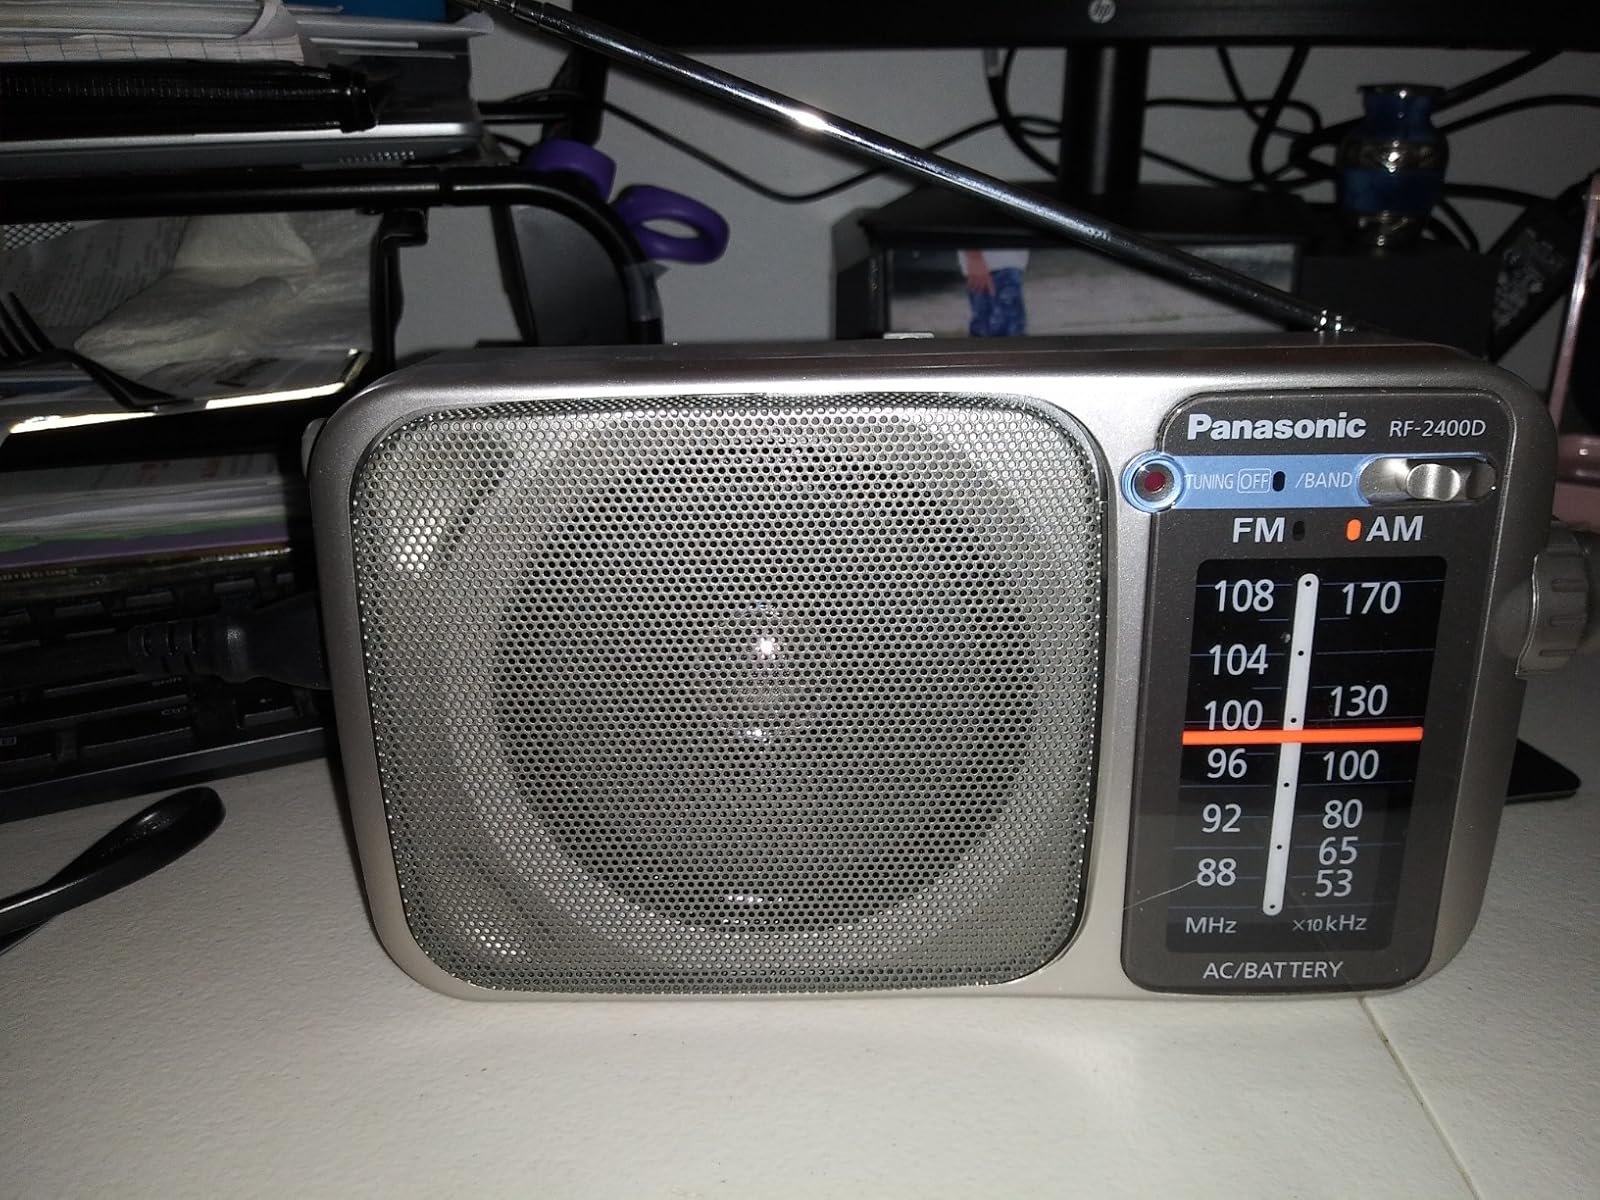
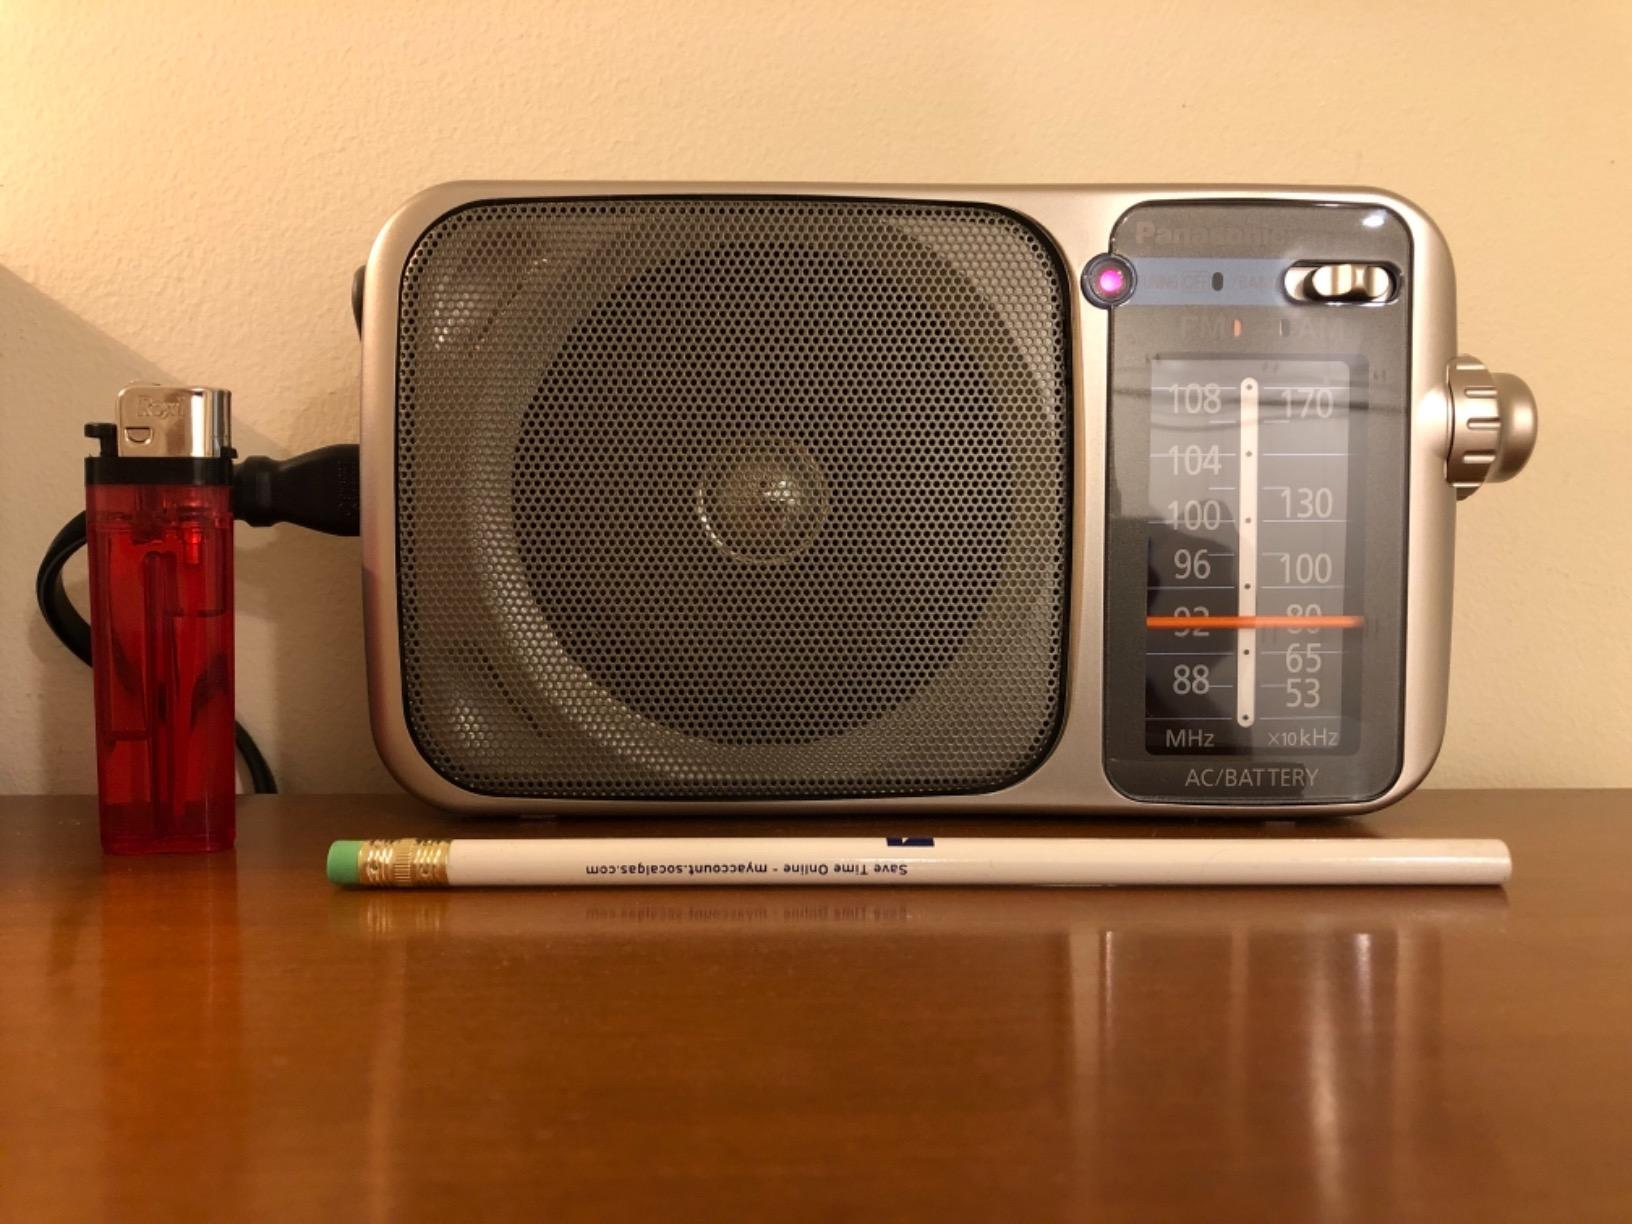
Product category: radio
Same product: yes